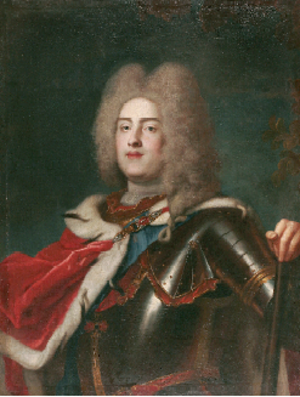
Auguste III de Pologne, né le 17 octobre 1696 à Dresde et mort dans la même ville le 5 octobre 1763, membre de la maison de Wettin, fils de l'électeur de Saxe et roi de Pologne Frédéric-Auguste, est roi de Pologne et grand-duc de Lituanie de 1734 à 1763, et, sous le nom de Frédéric-Auguste II de Saxe, électeur de Saxe de 1733 à 1763, ainsi que margrave de Misnie et comte palatin.